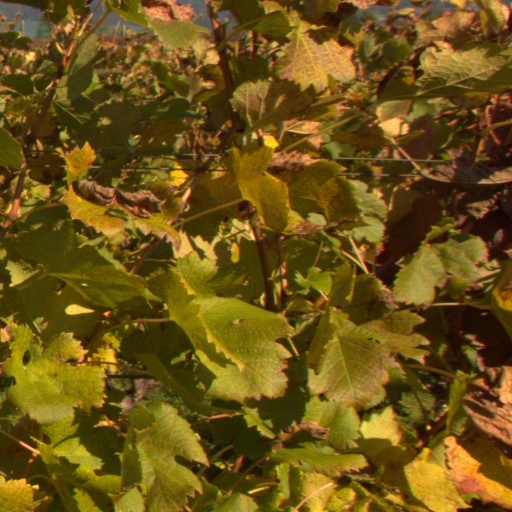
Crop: grape